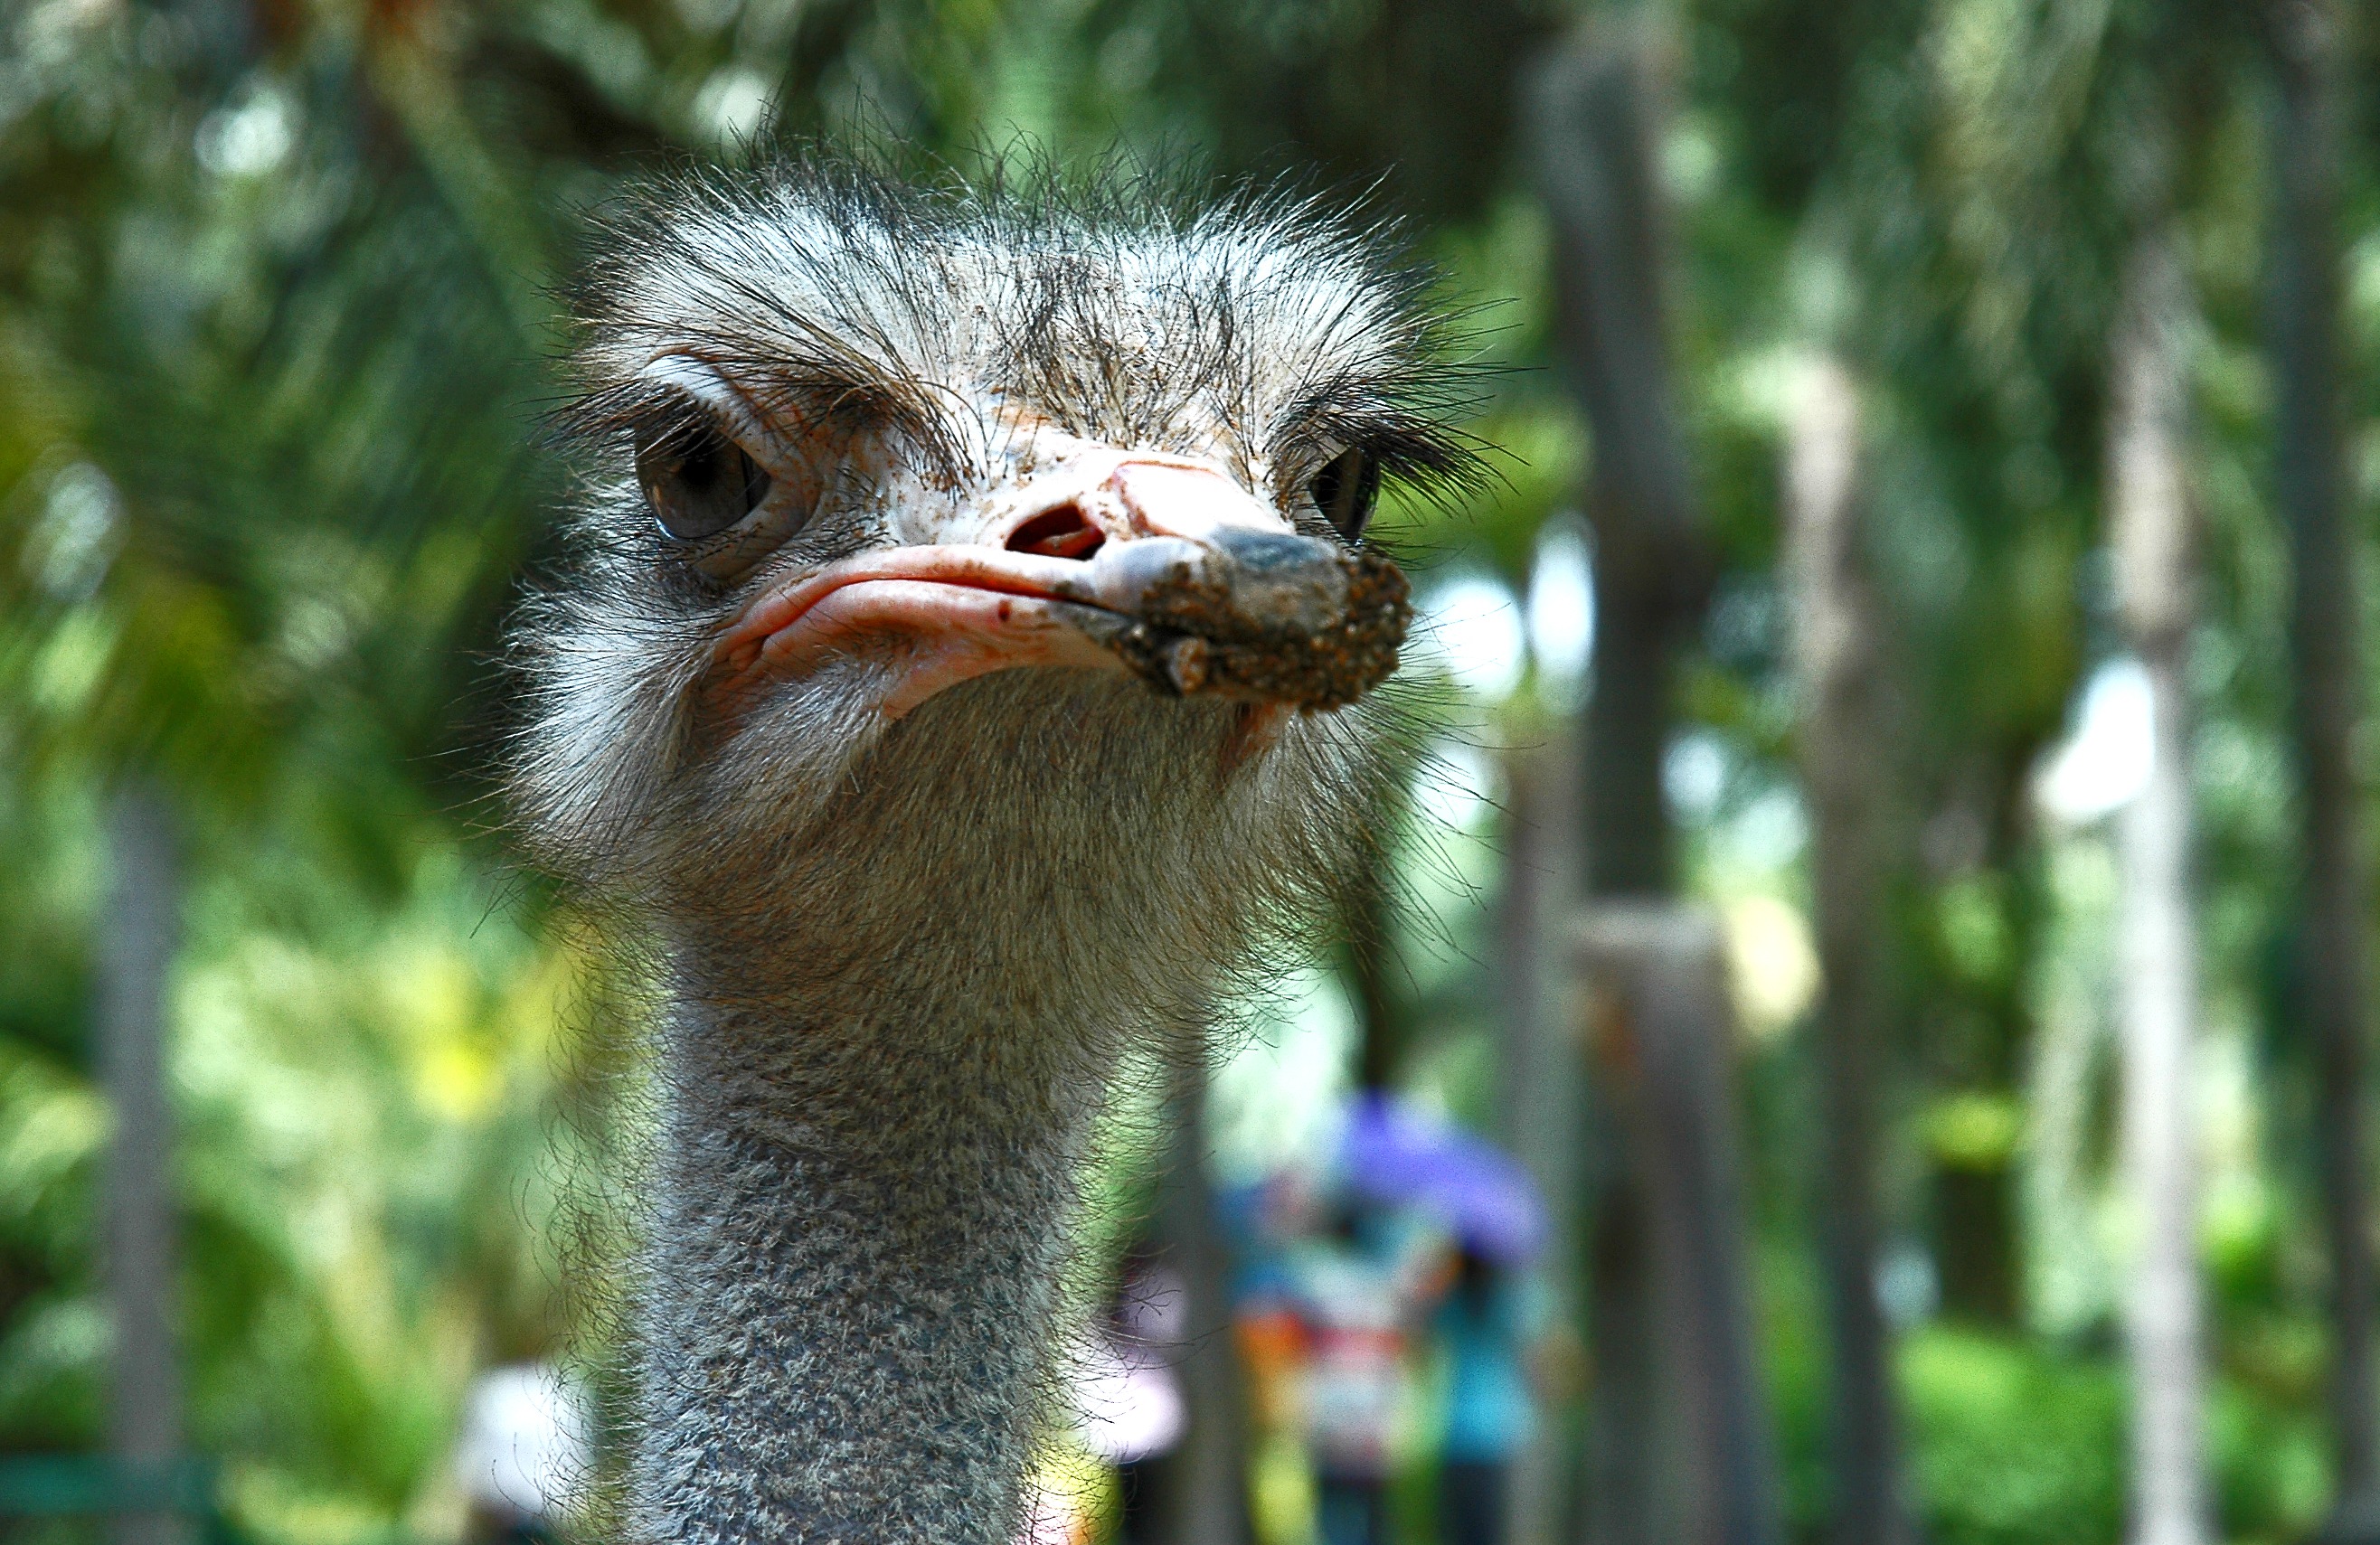
bird, wildlife, bouquet, portrait, beak, ostrich, fauna, emu, vertebrate, ratite, flightless bird